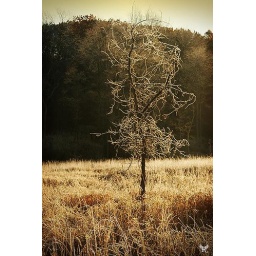
Frost on tree in field in Cuyahoga Valley National Park, Boston, Ohio.Edits and adjustments made in Photoshop.